Artem Chapeye

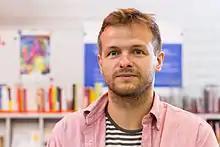
Artem Chapeye in 2015

Artem Chapeye, the literary pseudonym of Anton Vasilyovich Vodyanyi (born 2 December 1981), is a Ukrainian writer, reporter, translator, and activist. He writes creative nonfiction as well as literary fiction. Artem is a four-time finalist of the BBC Ukraine Book of the Year Award.